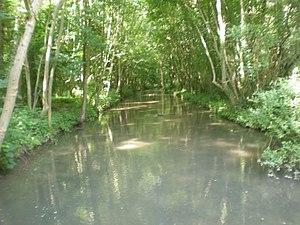
la brêche à étouy
Étouy est une commune française située dans le département de l'Oise, en région Hauts-de-France. Ses habitants sont appelés les Étouysiens et les Étouysiennes.